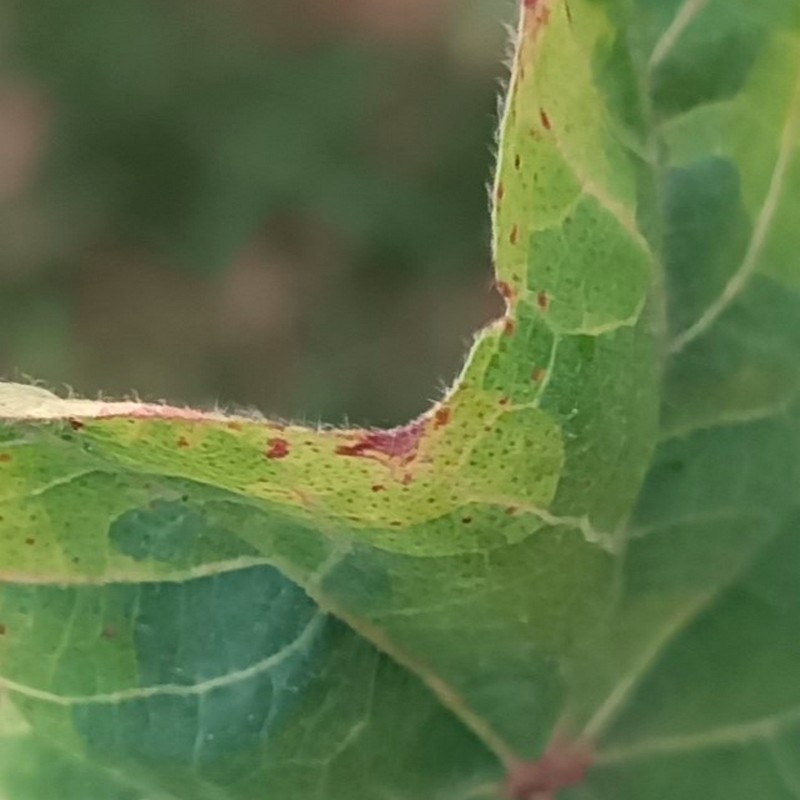
Label: Leaf Hopper Jassids